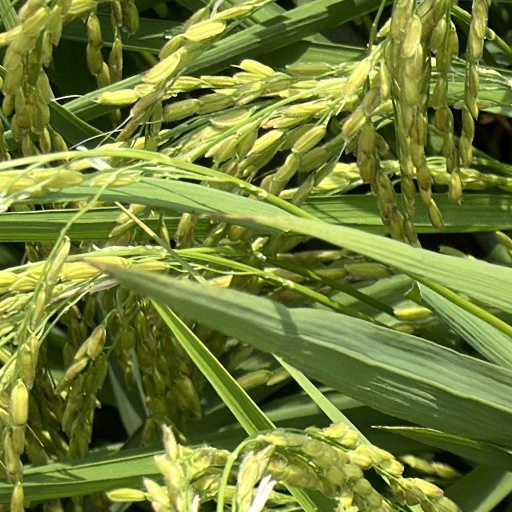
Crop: rice